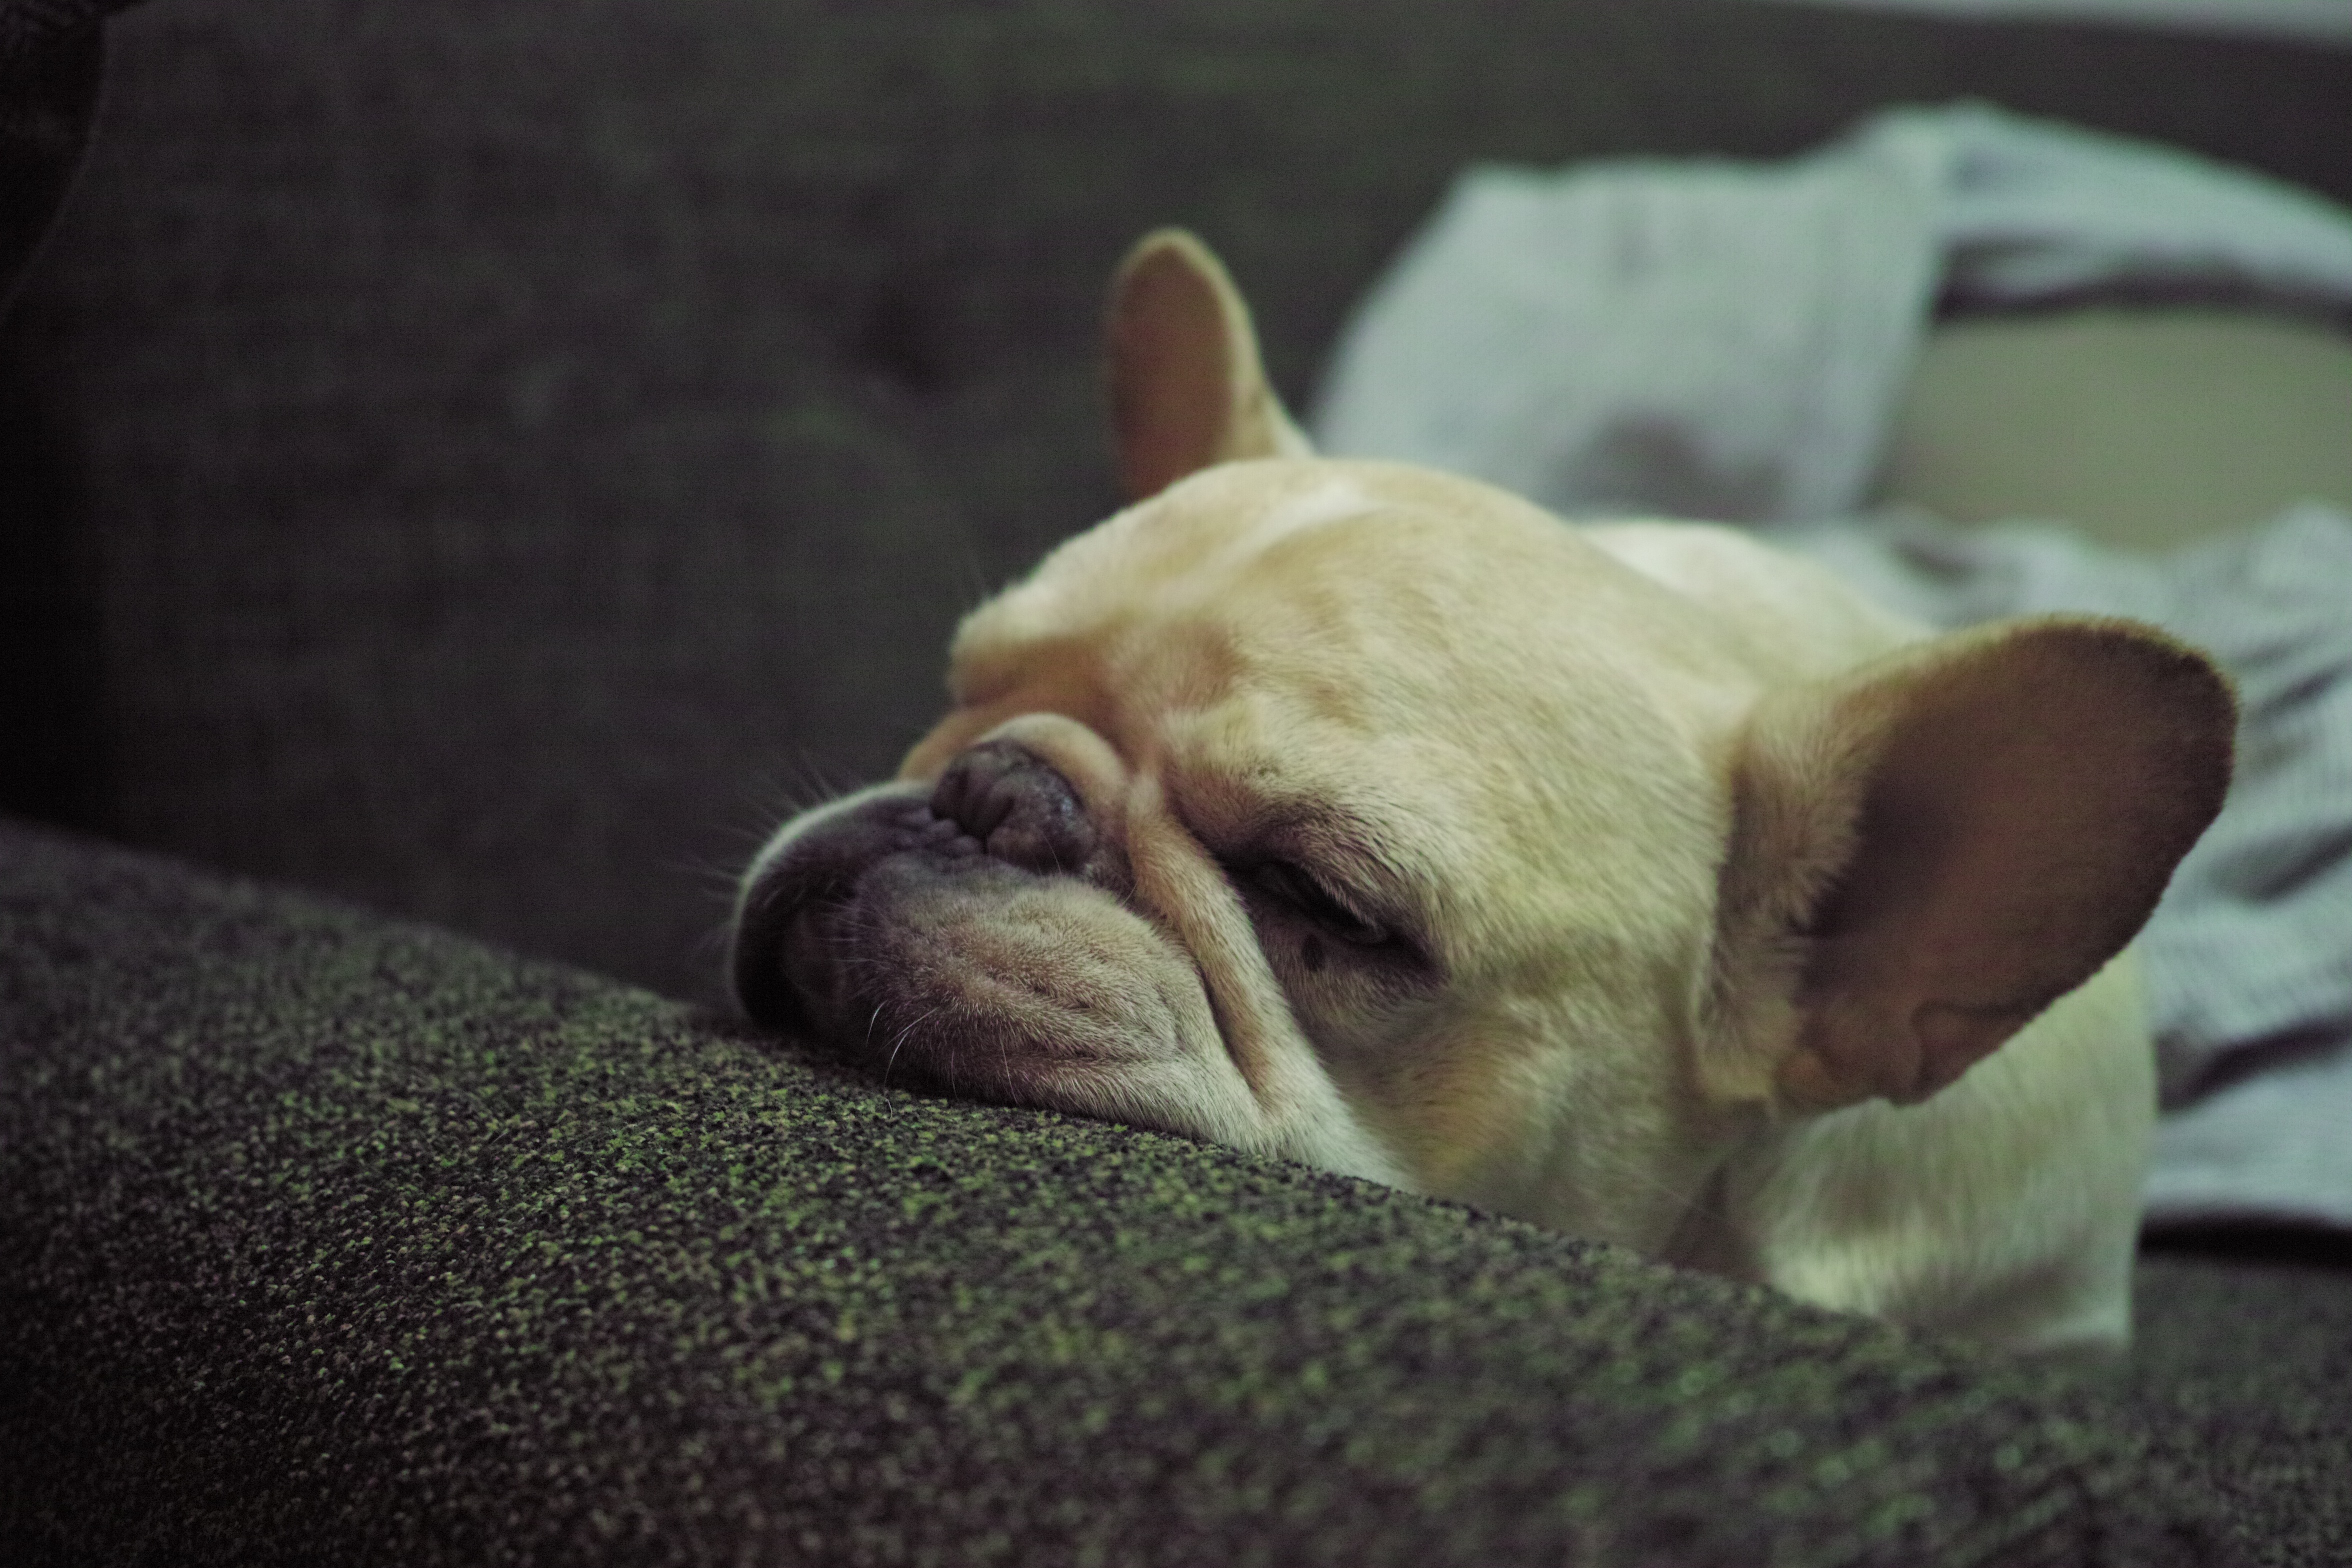
puppy, dog, pet, sleeping, mammal, fawn, bulldog, nose, whiskers, snout, eye, vertebrate, french bulldog, dog breed, the dog, dog like mammal, carnivoran, dog breed group, toy bulldog, companion dog, somatic cells, non sporting group